Theatre of Poland

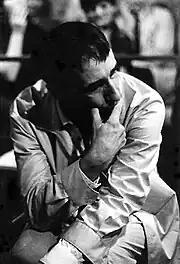
Tadeusz Kantor (1915-1990) is renowned for his revolutionary theatrical performances in Poland and abroad.

At present, the Polish theatre actor possibly best known outside the country is Andrzej Seweryn, who in the years 1984–1988 was a member of the international group formed by Peter Brook to work on the staging of the Mahabharata, and since 1993 has been linked with the Comédie Française. The most revered actor of the second half of the twentieth century in Poland is generally considered to be Tadeusz Łomnicki, who died in 1992 of a heart attack while rehearsing "King Lear".